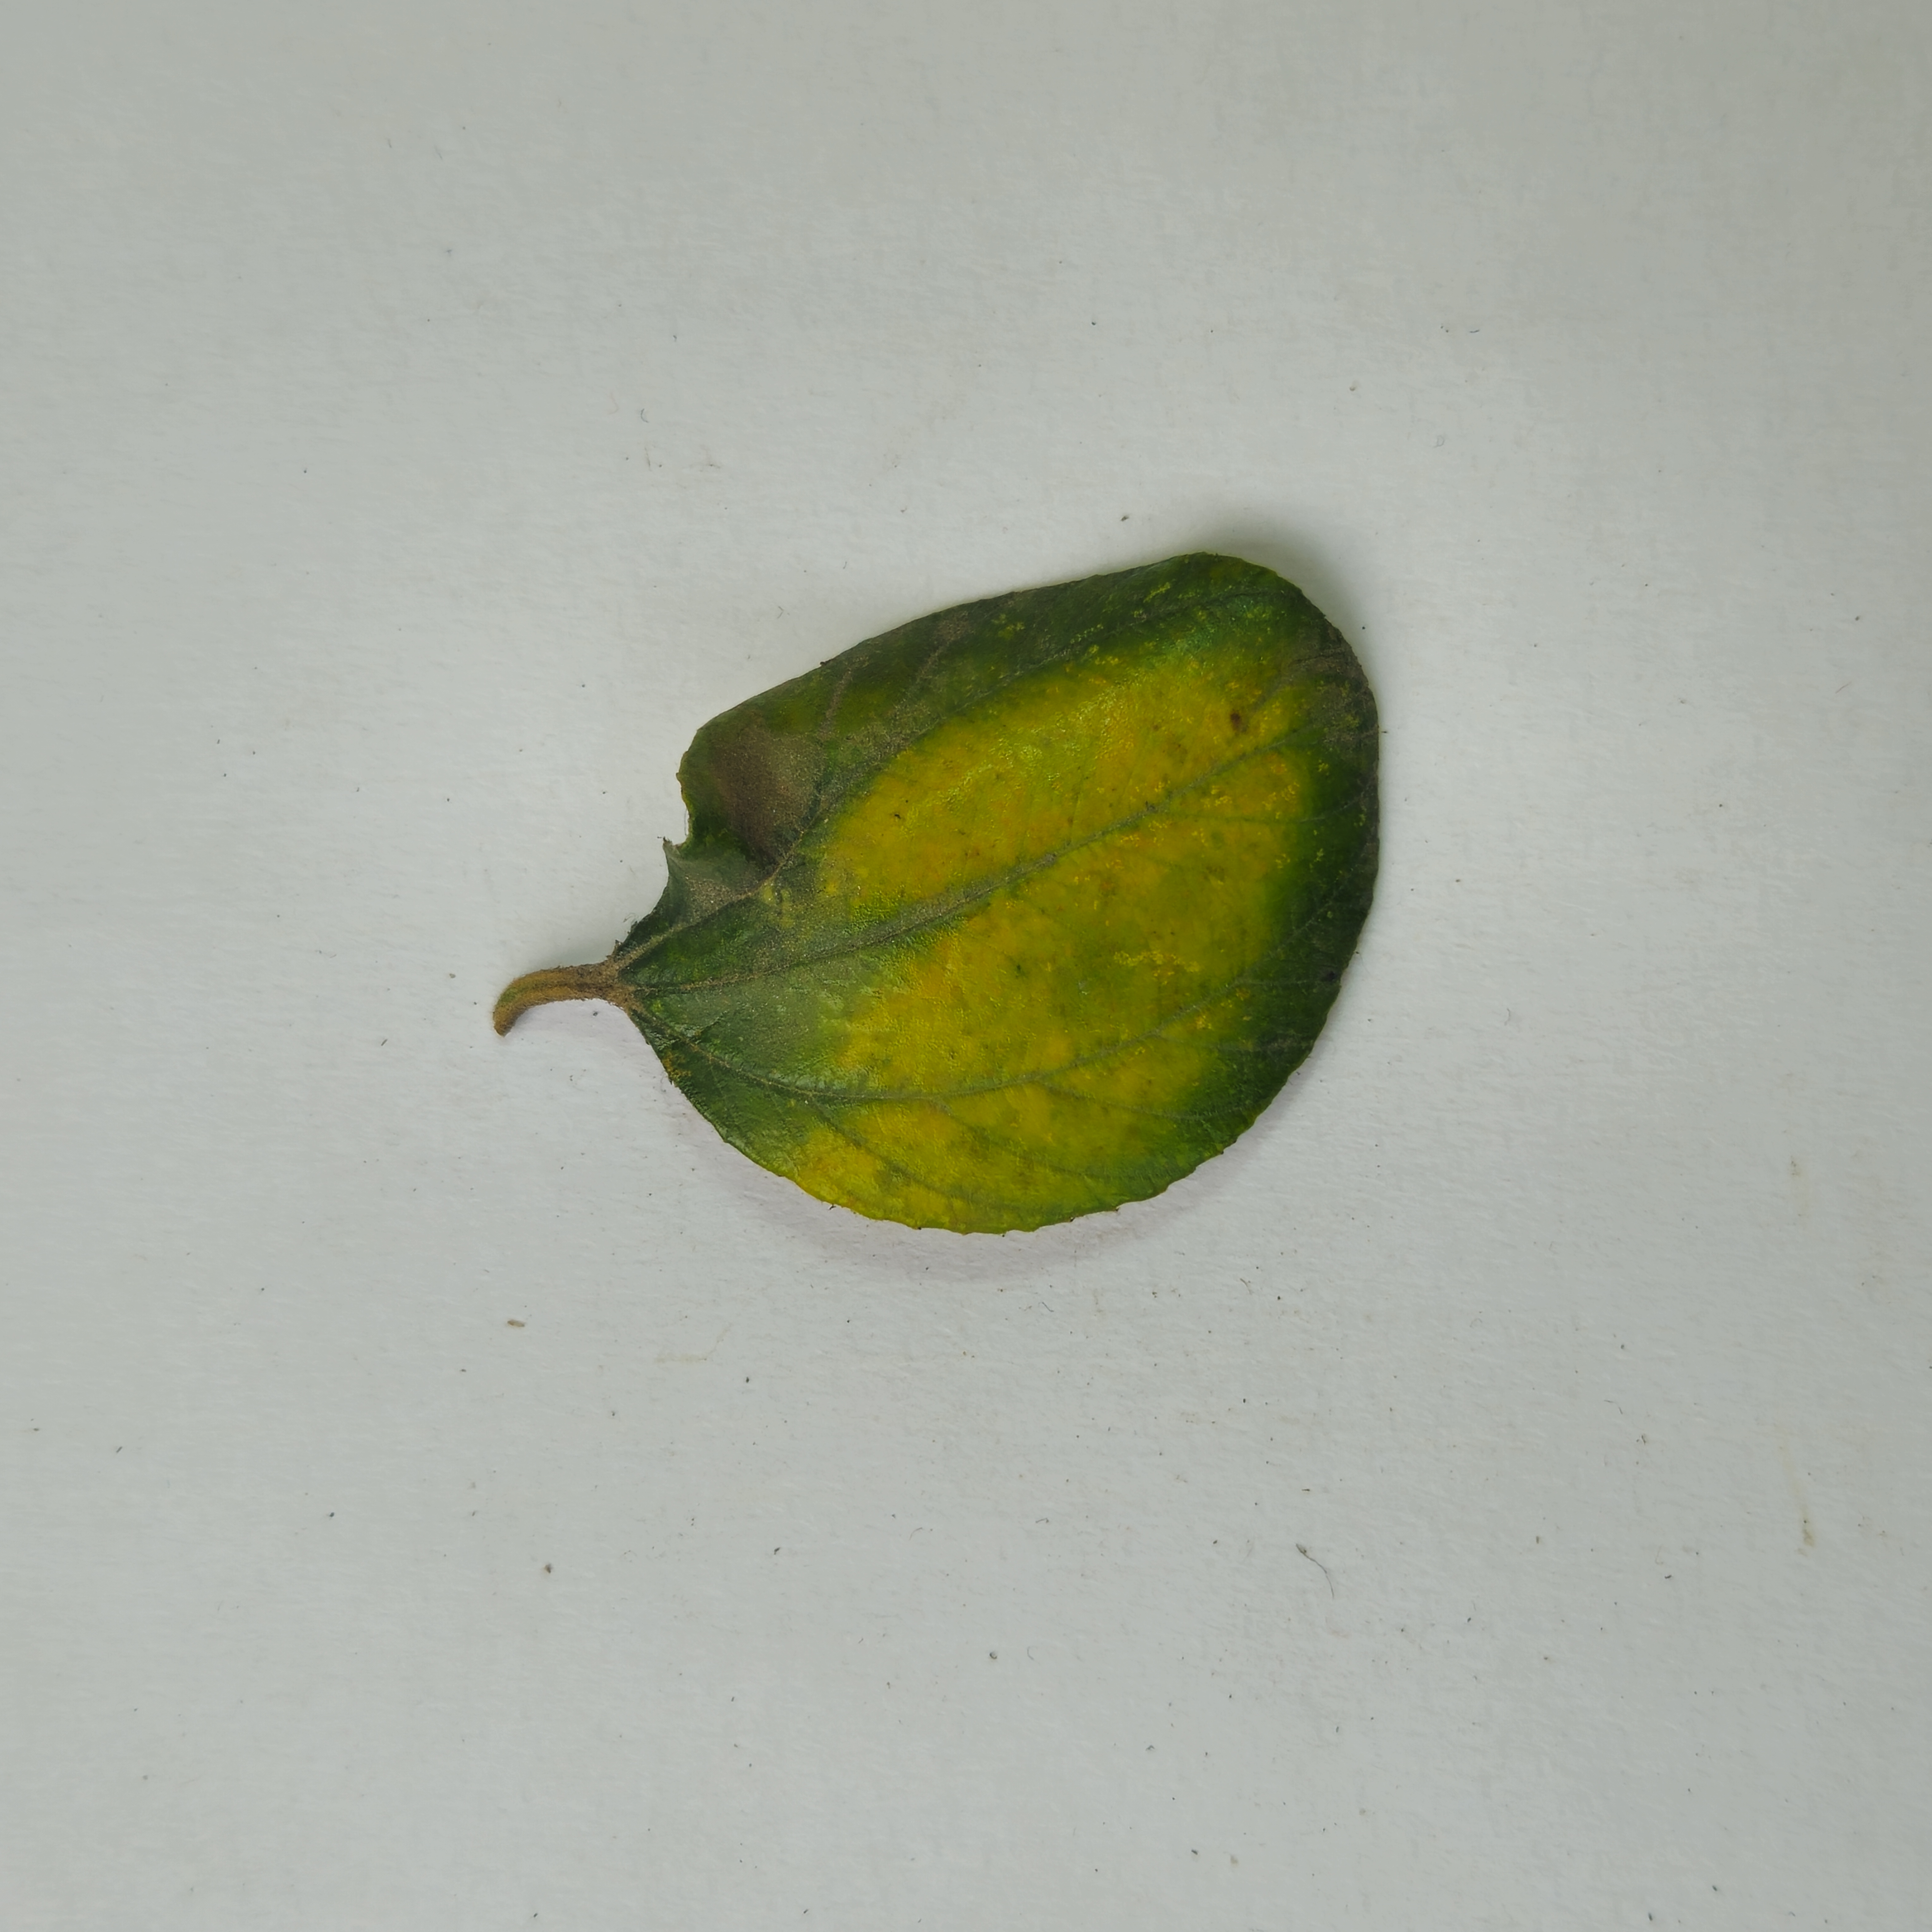
Label: Yellow